Louis Bertorelle

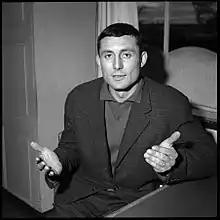

Louis Bertorelle (5 August 1932 – 27 February 2012) was a French basketball player. He was inducted into the French Basketball Hall of Fame, in 2008.